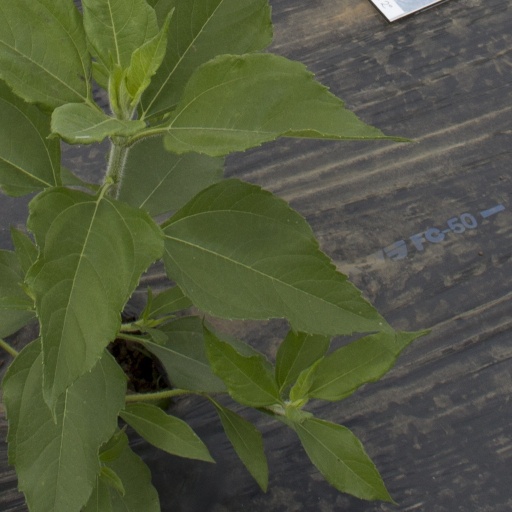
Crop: Jerusalem artichoke